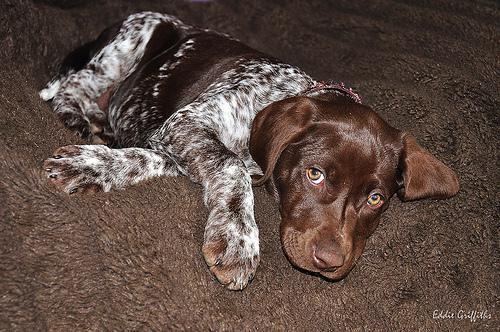
german shorthaired